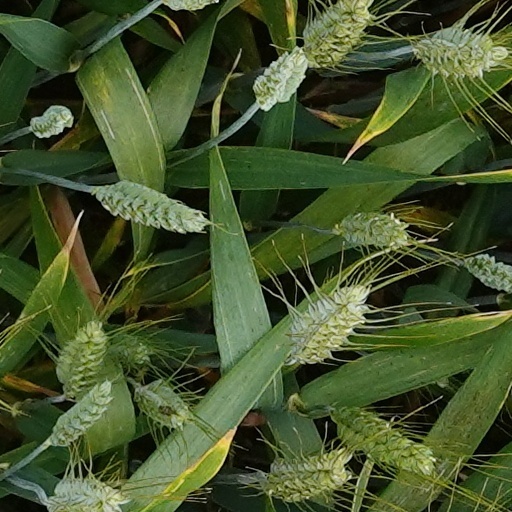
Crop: wheat